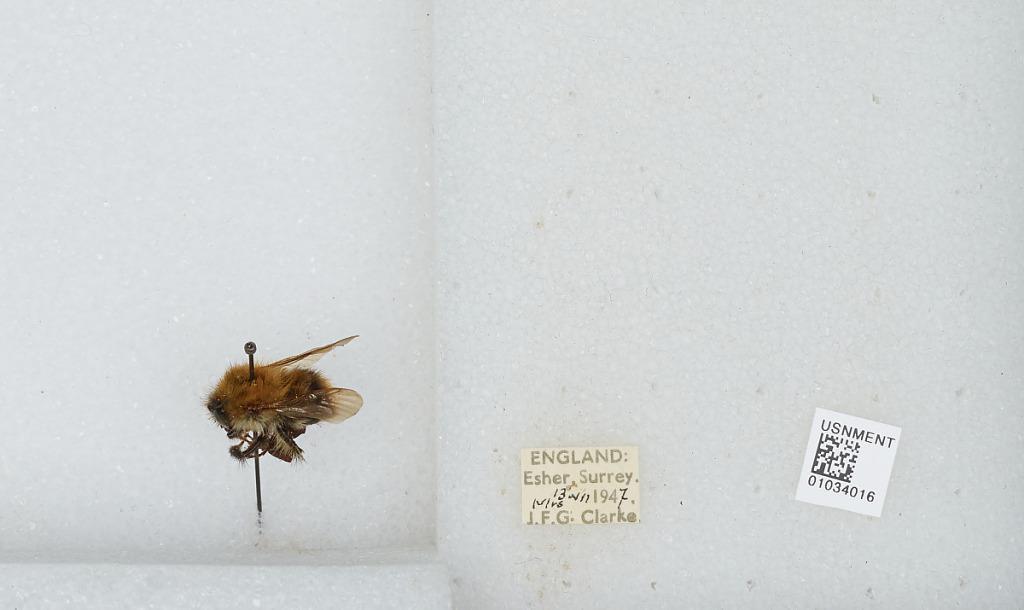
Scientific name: Bombus (Thoracobombus) pascuorum (Scopoli)
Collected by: J. Clarke
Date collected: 1947-7-13
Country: United Kingdom
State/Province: England
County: Surrey
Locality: Esher
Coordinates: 51.3691, -0.365